Schengen Agreement

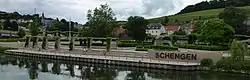
Schengen, border town in Luxembourg where the agreement was signed

Free movement of people was a core part of the original Treaty of Rome and, from the early days of the European Economic Community, nationals of EEC member states could travel freely from one member state to another on production of their passports or national identity cards. However, systematic identity controls were still in place at the border between most member states.